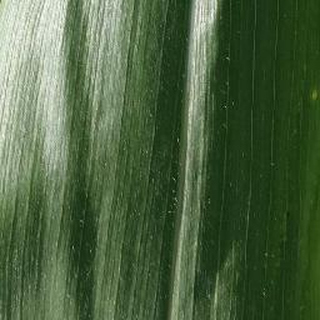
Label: healthy_corn